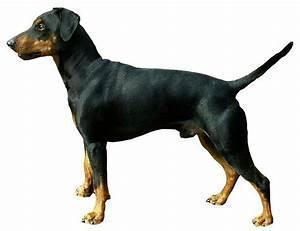
dog